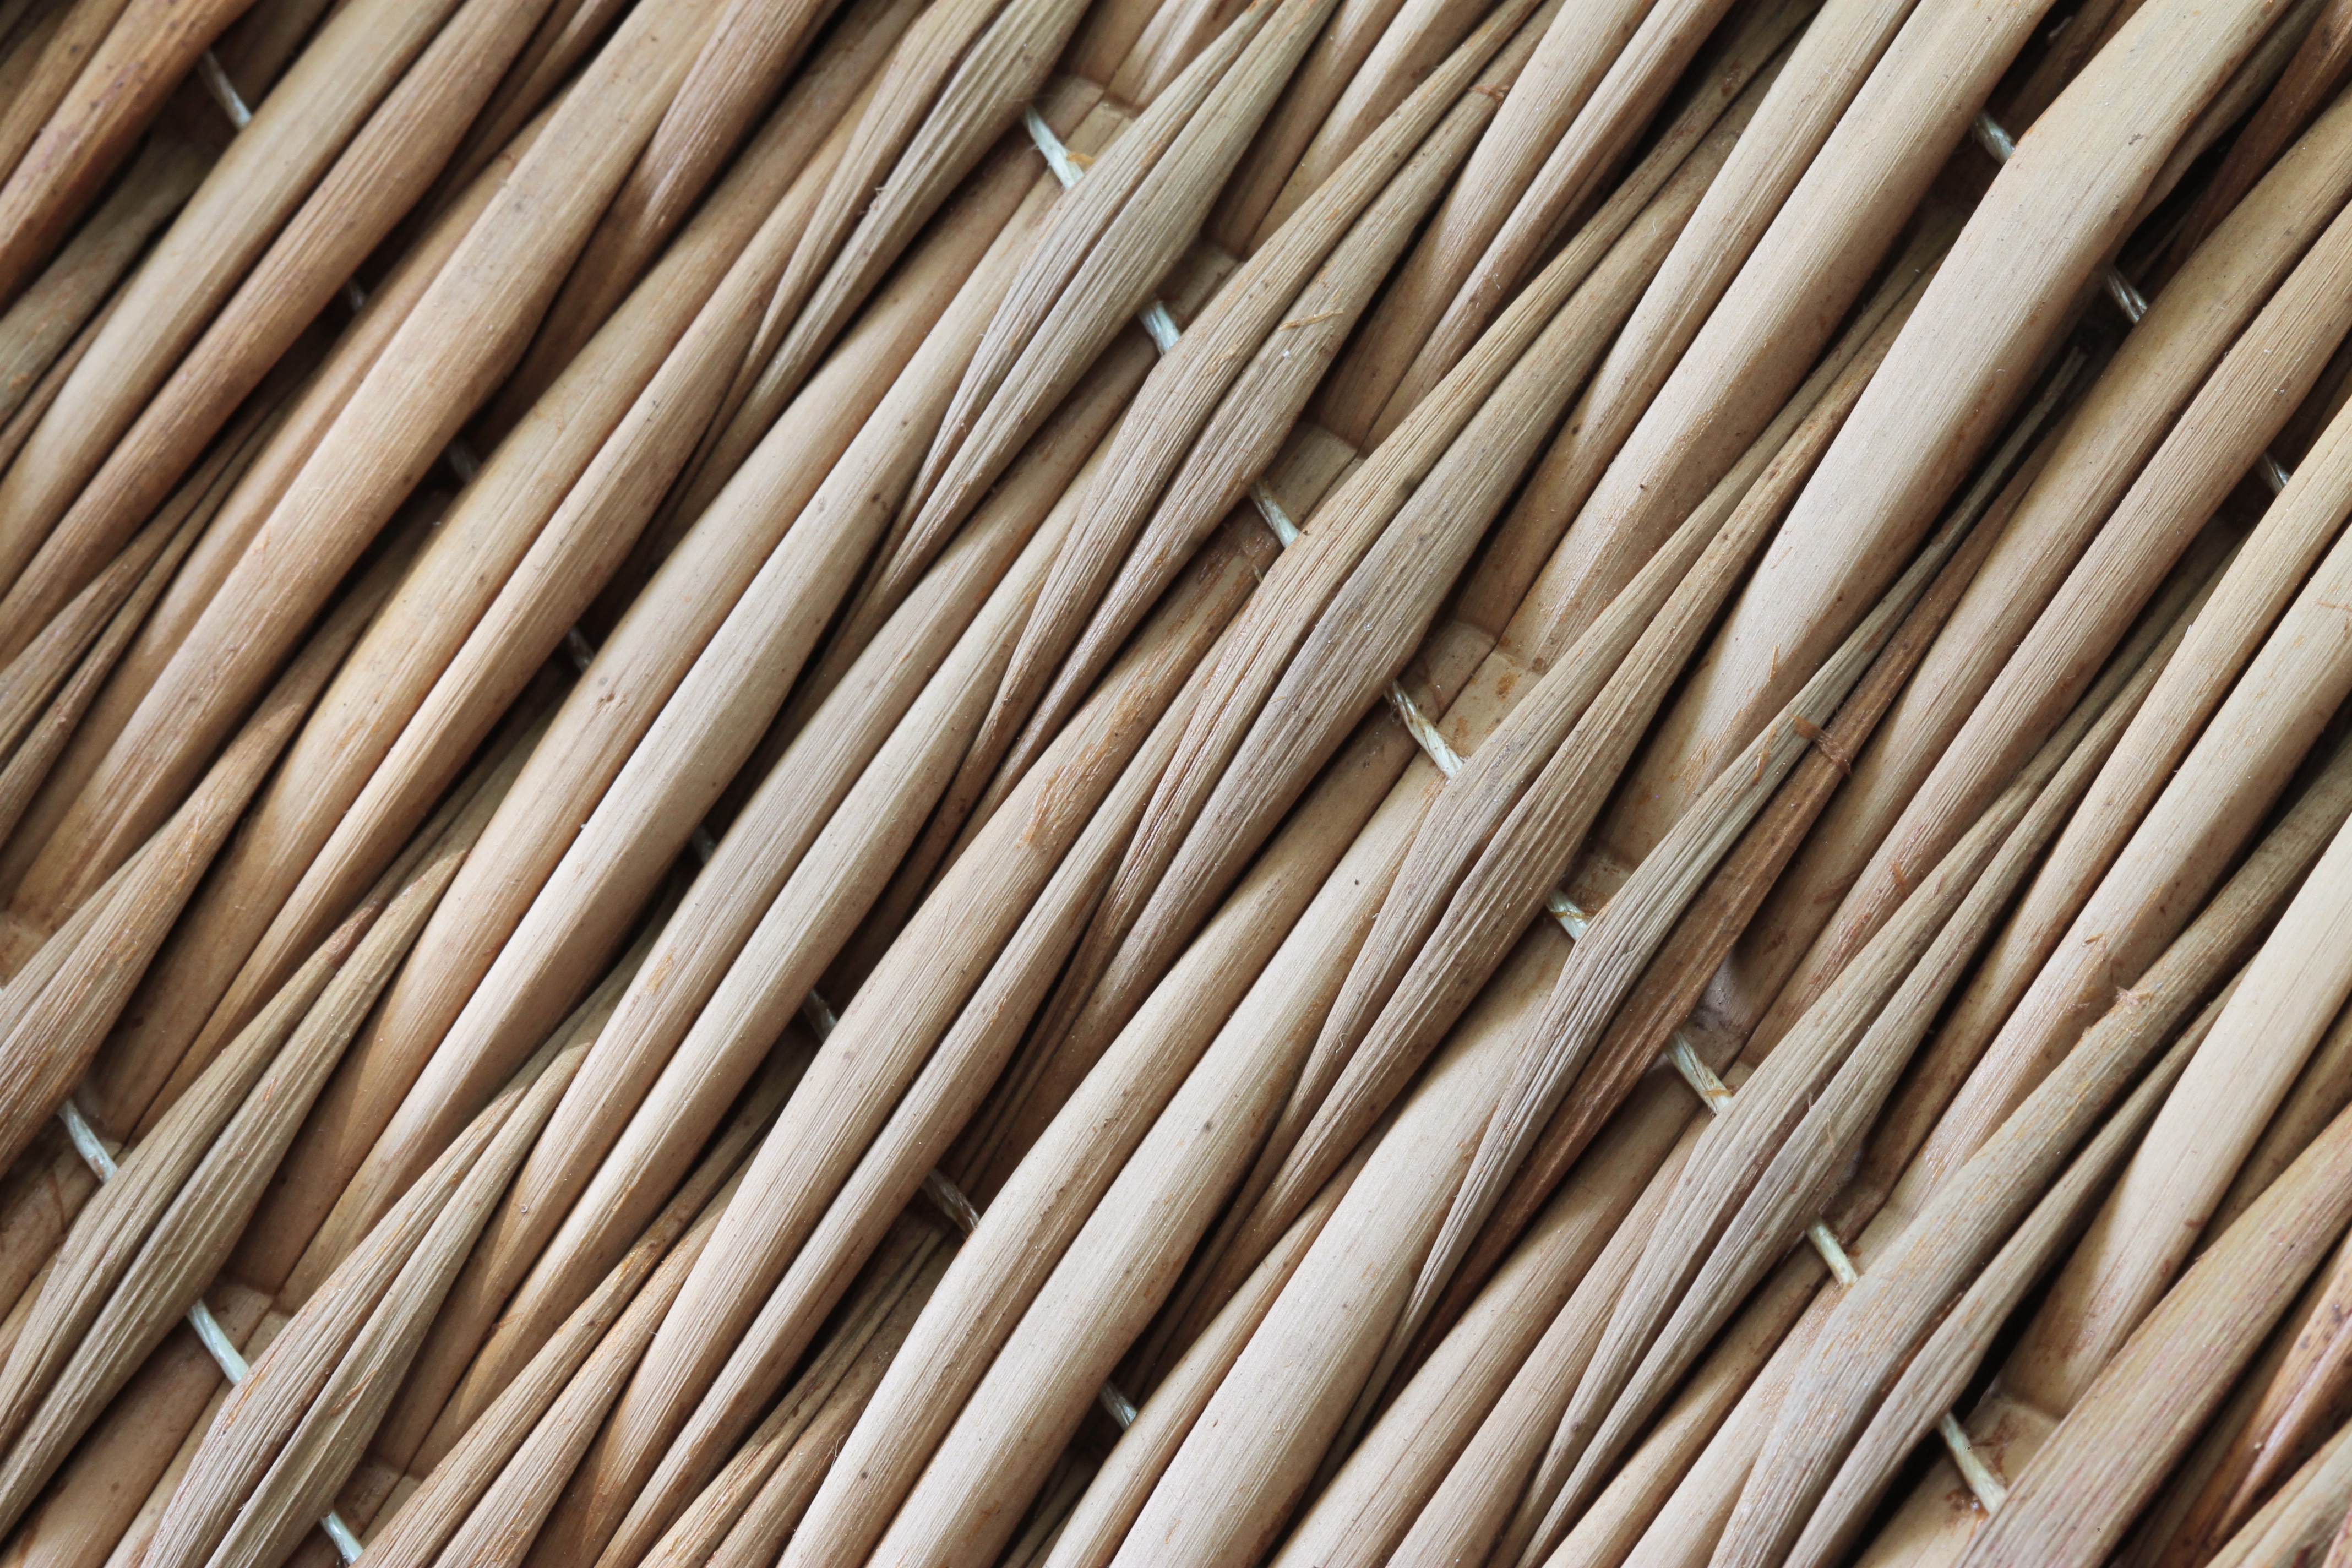
wood, floor, home, line, brown, material, interior design, close up, crochet, mat, straw, bamboo, weaving, flooring, window covering